Gustaf Dahl

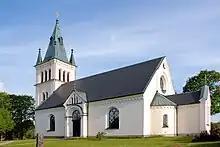
Norrby Church

Dahl had two known children: fellow architect Theodor Dahl (father of author Tora Dahl) and Elsa Åkerhielm.